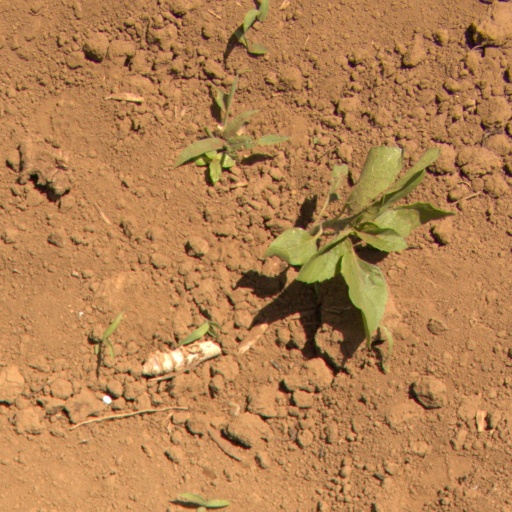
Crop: Jerusalem artichoke